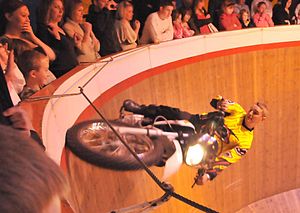
Dødsdrom
En dødsdromkører er over sikkerhedsmarkeringen
En dødsdrom er en bane til motorcykelkørsel, typisk med speedwaymotorcykler. Banen er formet som en opretstående tønde, hvor man kører på tøndens inderside og centripetalkraften gør at man ikke falder ned, hvis man kører hurtigt nok. Tilskuerne er placeret på en krans udvendigt i toppen af 'tønden' og kunne dér stå og betragte de optrædende.